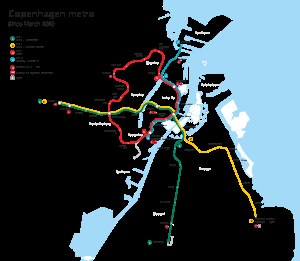
Nordhavnslinjen / Stationer
Diagram over for metroen efter åbningen af Nordhavnsmetroen i marts 2020.
Nordhavnslinjen, også kaldet Nordhavnsmetroen, er en metrolinje der betjener metrostrækningen Københavns H - Orientkaj i København. Linjen har bogstavet og nummeret M4 og åbnede d. 28. marts 2020. På strækningen København H - Østerport deler linjen spor med M3 Cityringen. Det betyder at der kan køres helt ned til halvandet minut mellem togene på strækningen København H - Østerport, og dermed en højere frekvens end på resten af Cityringen. Fra Østerport deler M4 sig fra Cityringen og kører af en helt ny afgrening ud til to nye stationer i Nordhavn. Afgreningen fra Cityringen er 2,3 km lang. De første 2 km fra afgreningskammeret under Sortedams Sø ved Østerport ligger i borede tunneller, mens de sidste 300 meter i Nordhavnen er bygget som højbane. Nordhavnslinjen har kostet ca. 3,2 mia. kr. at bygge.